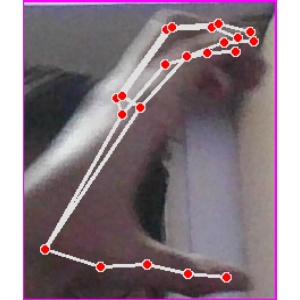
अक्षर: ऋ